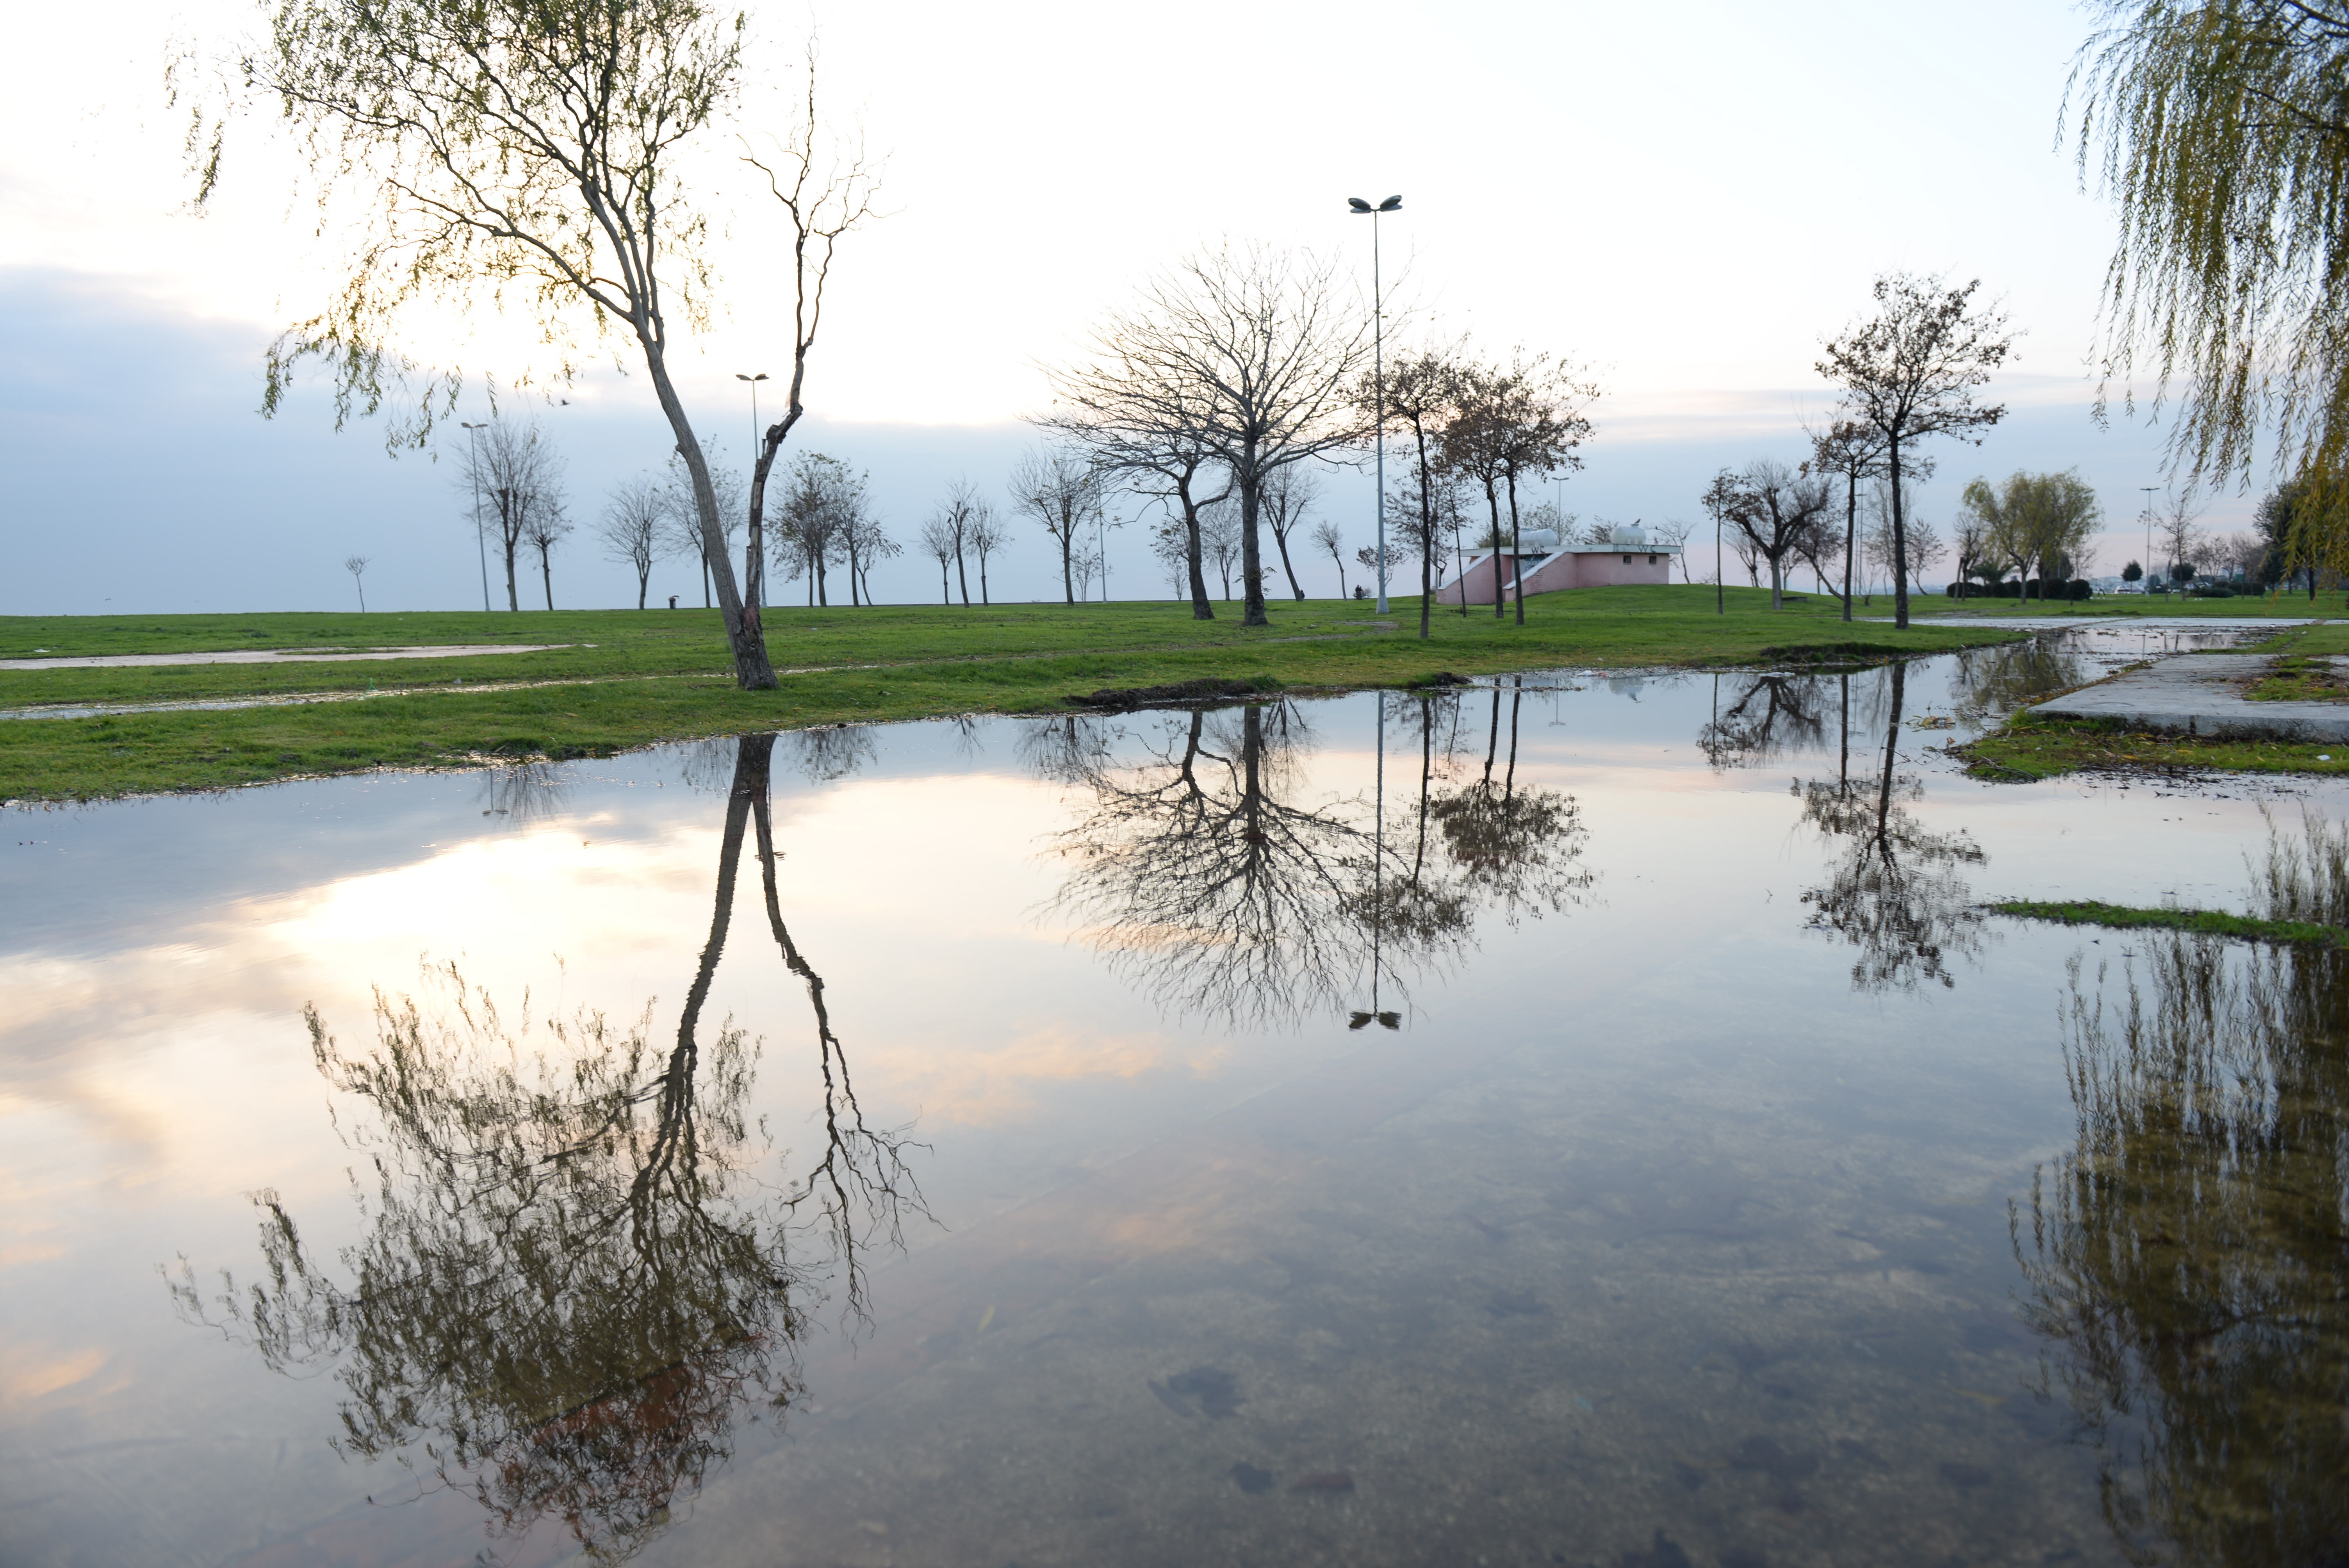
landscape, tree, water, marsh, lake, river, pond, reflection, reservoir, wetland, floodplain, istanbul, natural environment, atmospheric phenomenon, suadiye